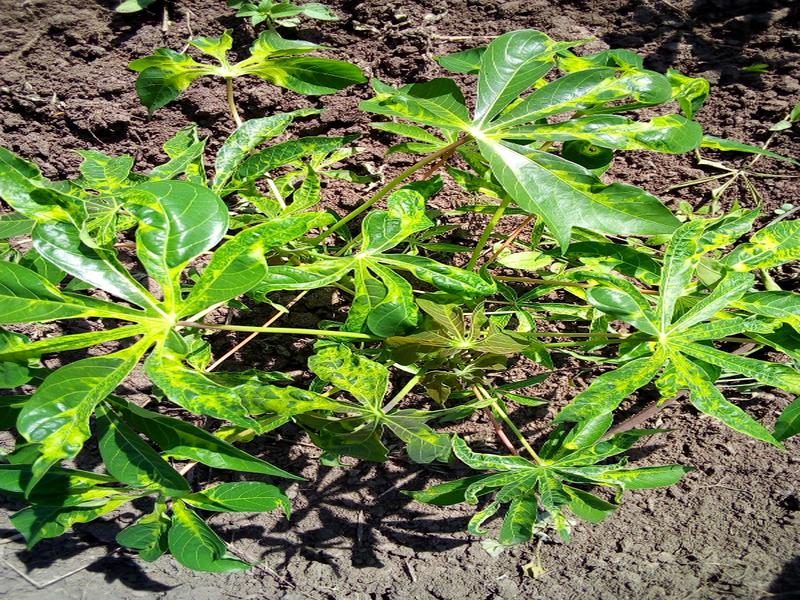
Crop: cassava
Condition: mosaic_disease